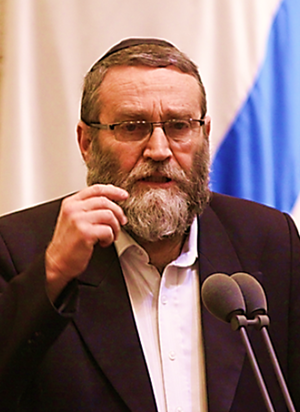
Moshe Gafni est un homme politique israélien, né le 5 mai 1952 à Bnei Brak. Il est membre de la Knesset et membre du parti Judaïsme unifié de la Torah.